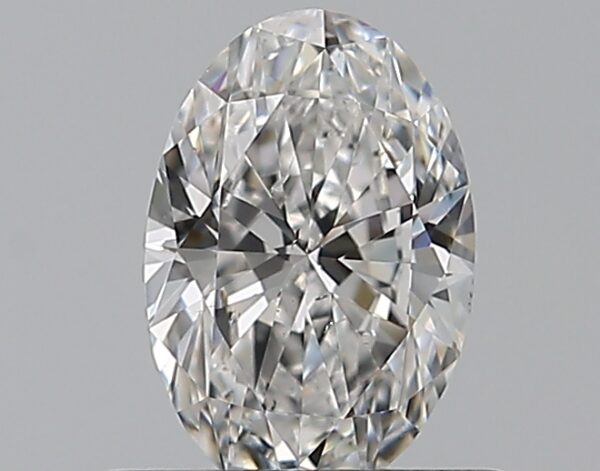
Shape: oval
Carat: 0.51
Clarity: VS2
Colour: E
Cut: EX
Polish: EX
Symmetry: VG
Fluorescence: N
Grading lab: GIA
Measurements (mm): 6.58 x 4.36 x 2.67